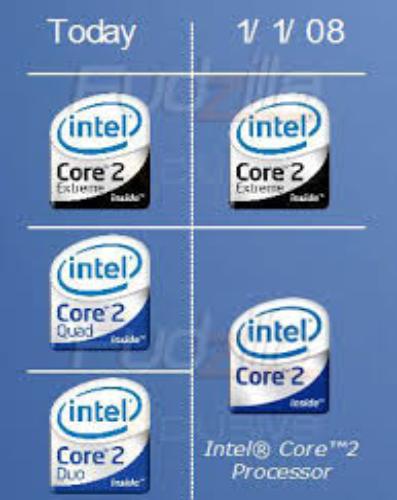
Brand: core 2 duo
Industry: Electronic